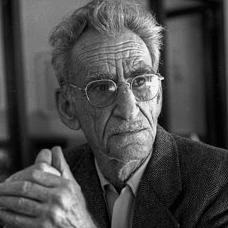
Age: 71